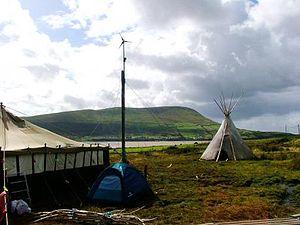
Shell to Sea [ ʃɛl tuː siː] en anglais ou Shell chun Sáile [ ʃɛl xʊnˠ ˈsˠɑːlʲə] en irlandais est un mouvement d'opposition à la mise en place d'un gazoduc à haute pression à travers le village de Rossport dans le gaeltacht du comté de Mayo en Irlande, et à la construction d'une raffinerie terrestre dans la même région entrepris par un conglomérat composé par Shell, StatoilHydro et Vermilion Energy Trust pour l'exploitation d'un gisement d'hydrocarbures au large des côtes de Mayo.